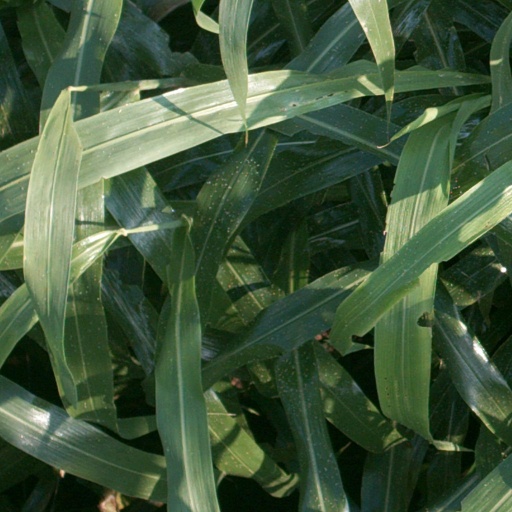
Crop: sorghum